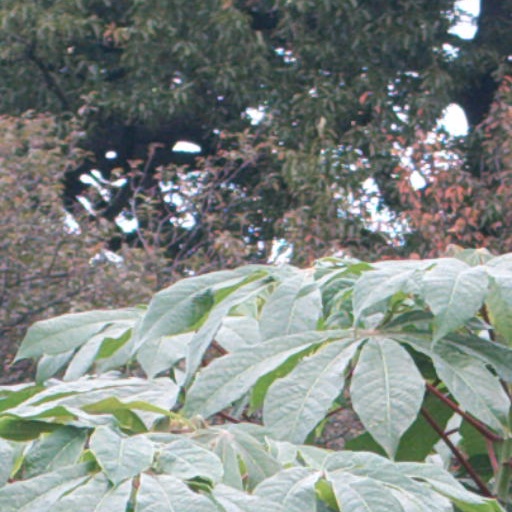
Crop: cassava